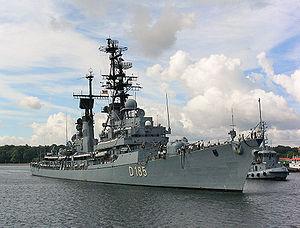
La classe Lütjens était la dernière de classe de destroyers de la Deutsche Marine.